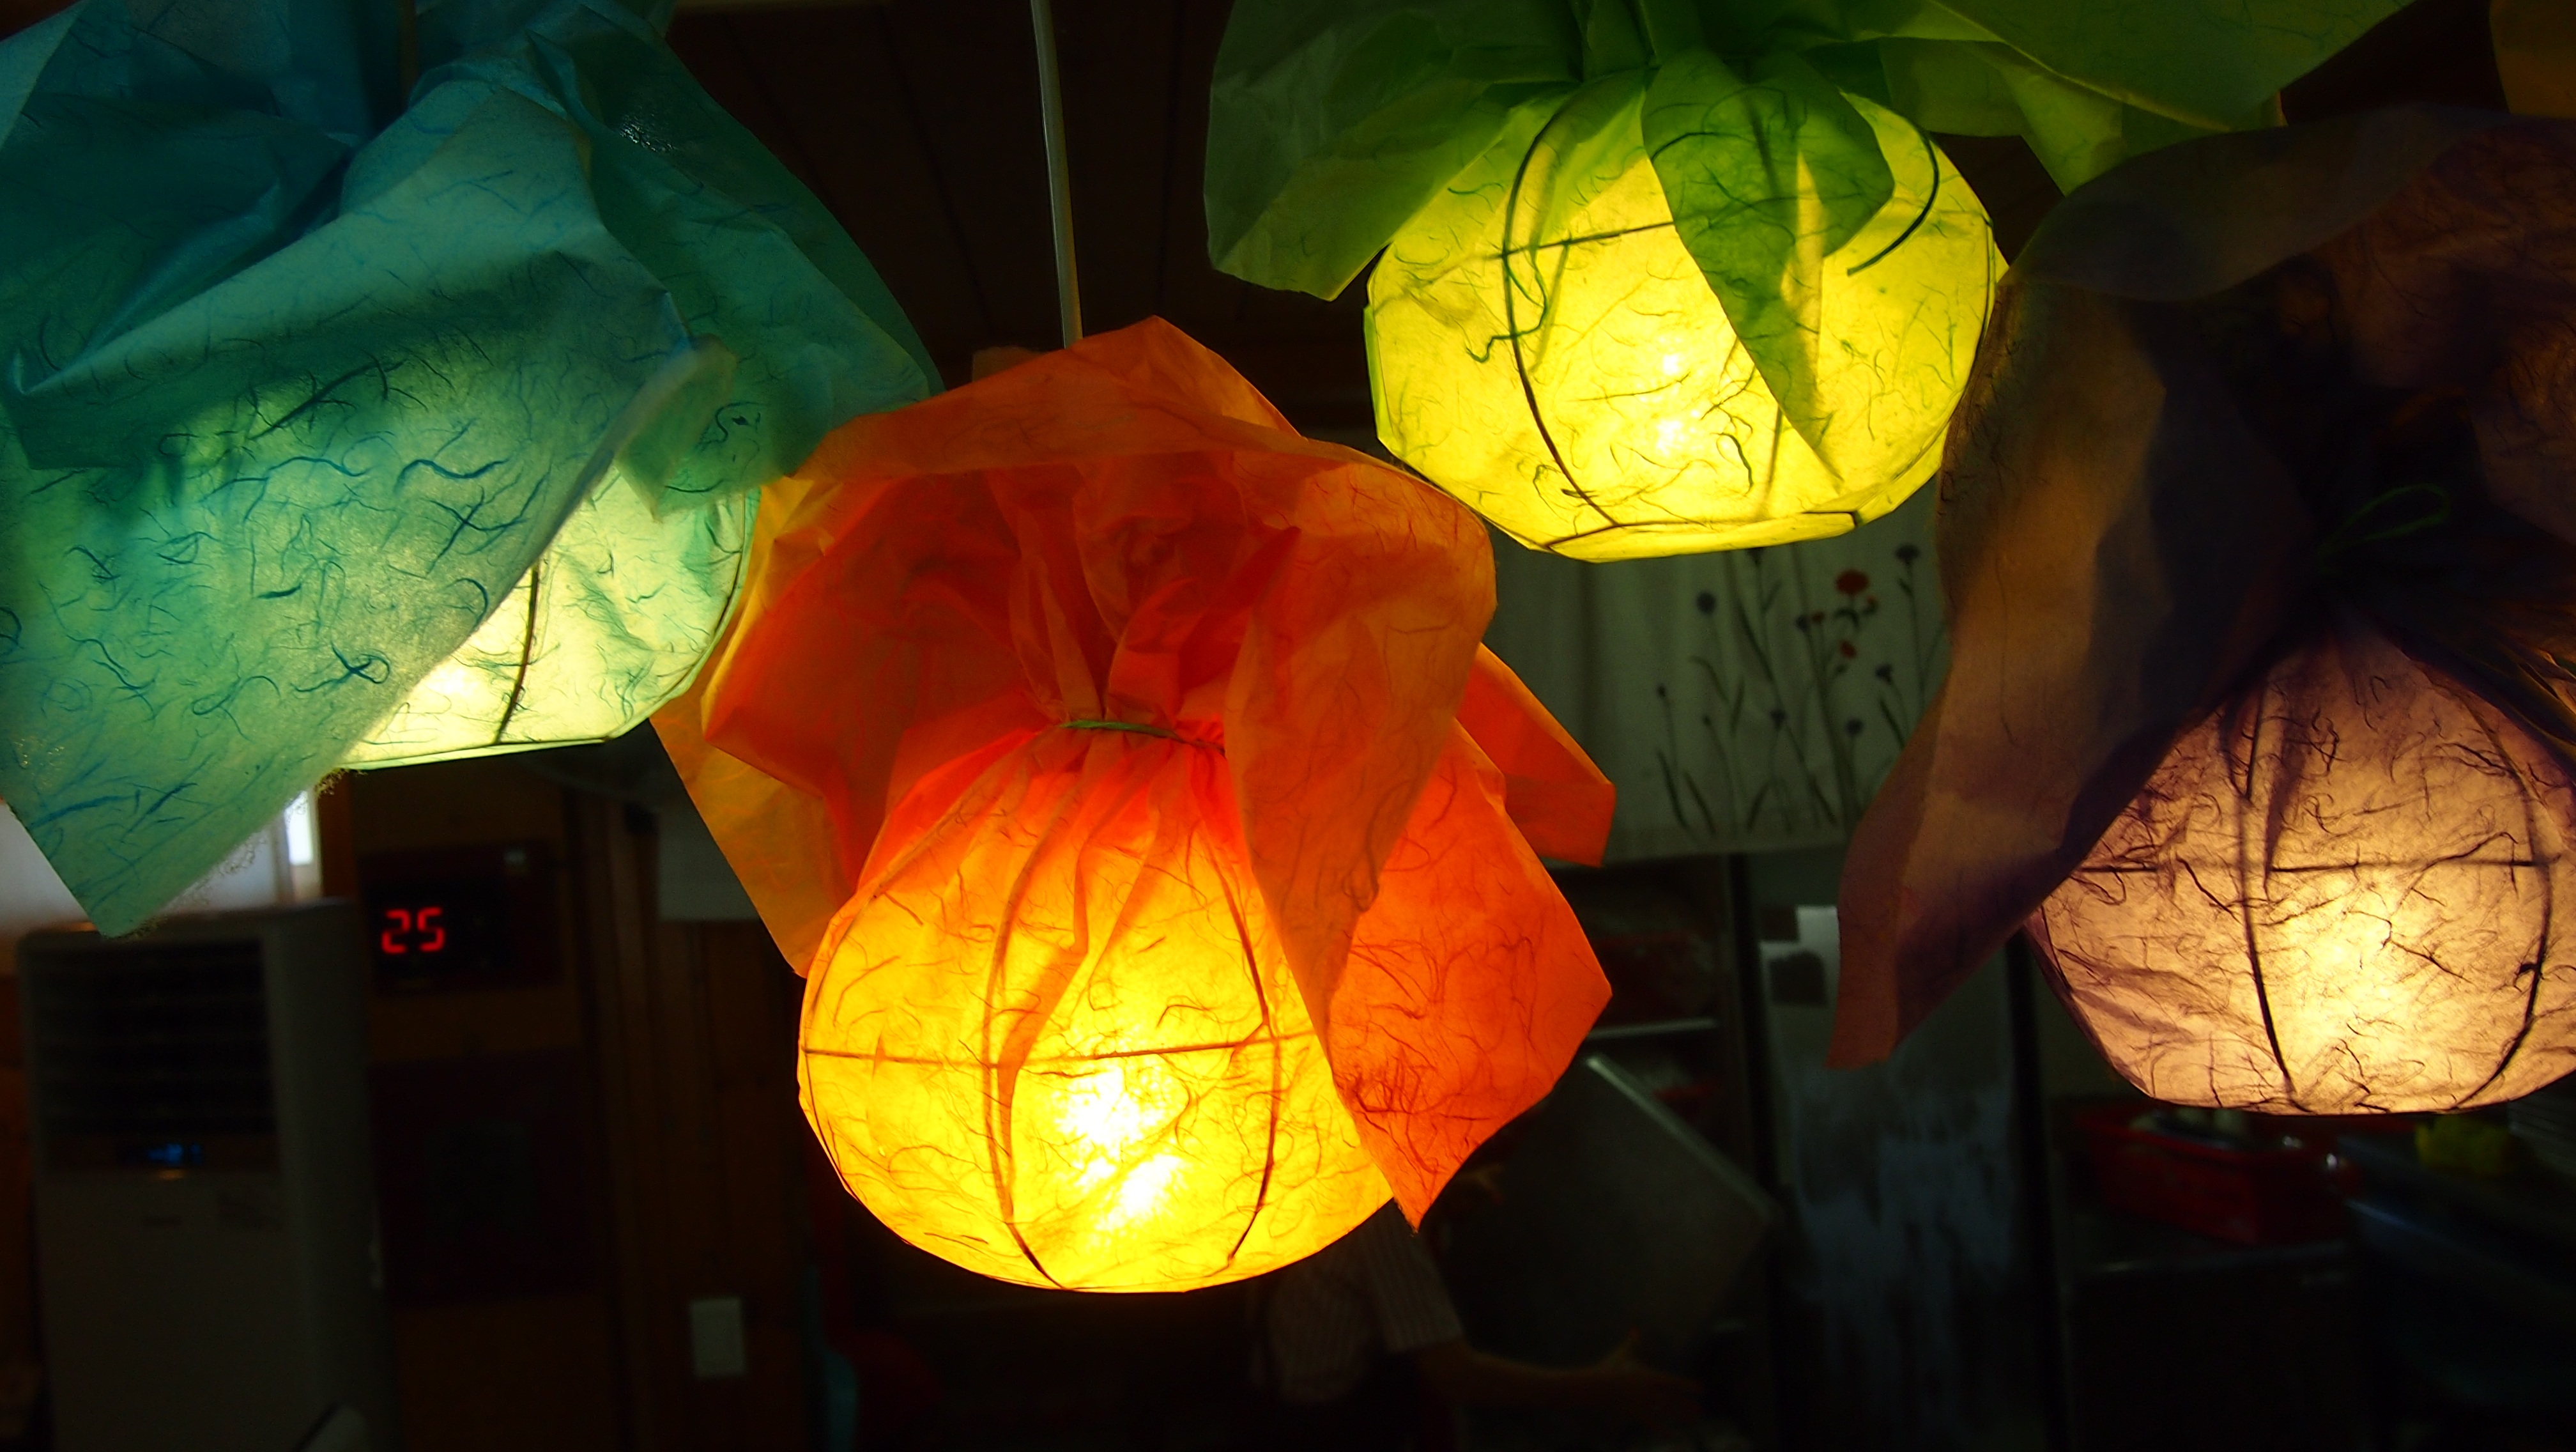
light, leaf, flower, petal, glass, lantern, color, pumpkin, lamp, yellow, lighting